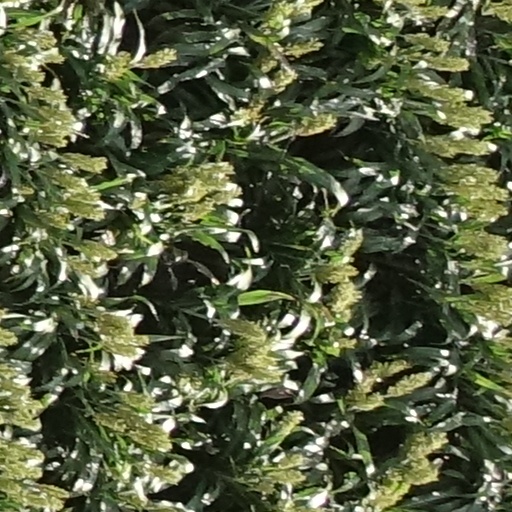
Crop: sorghum